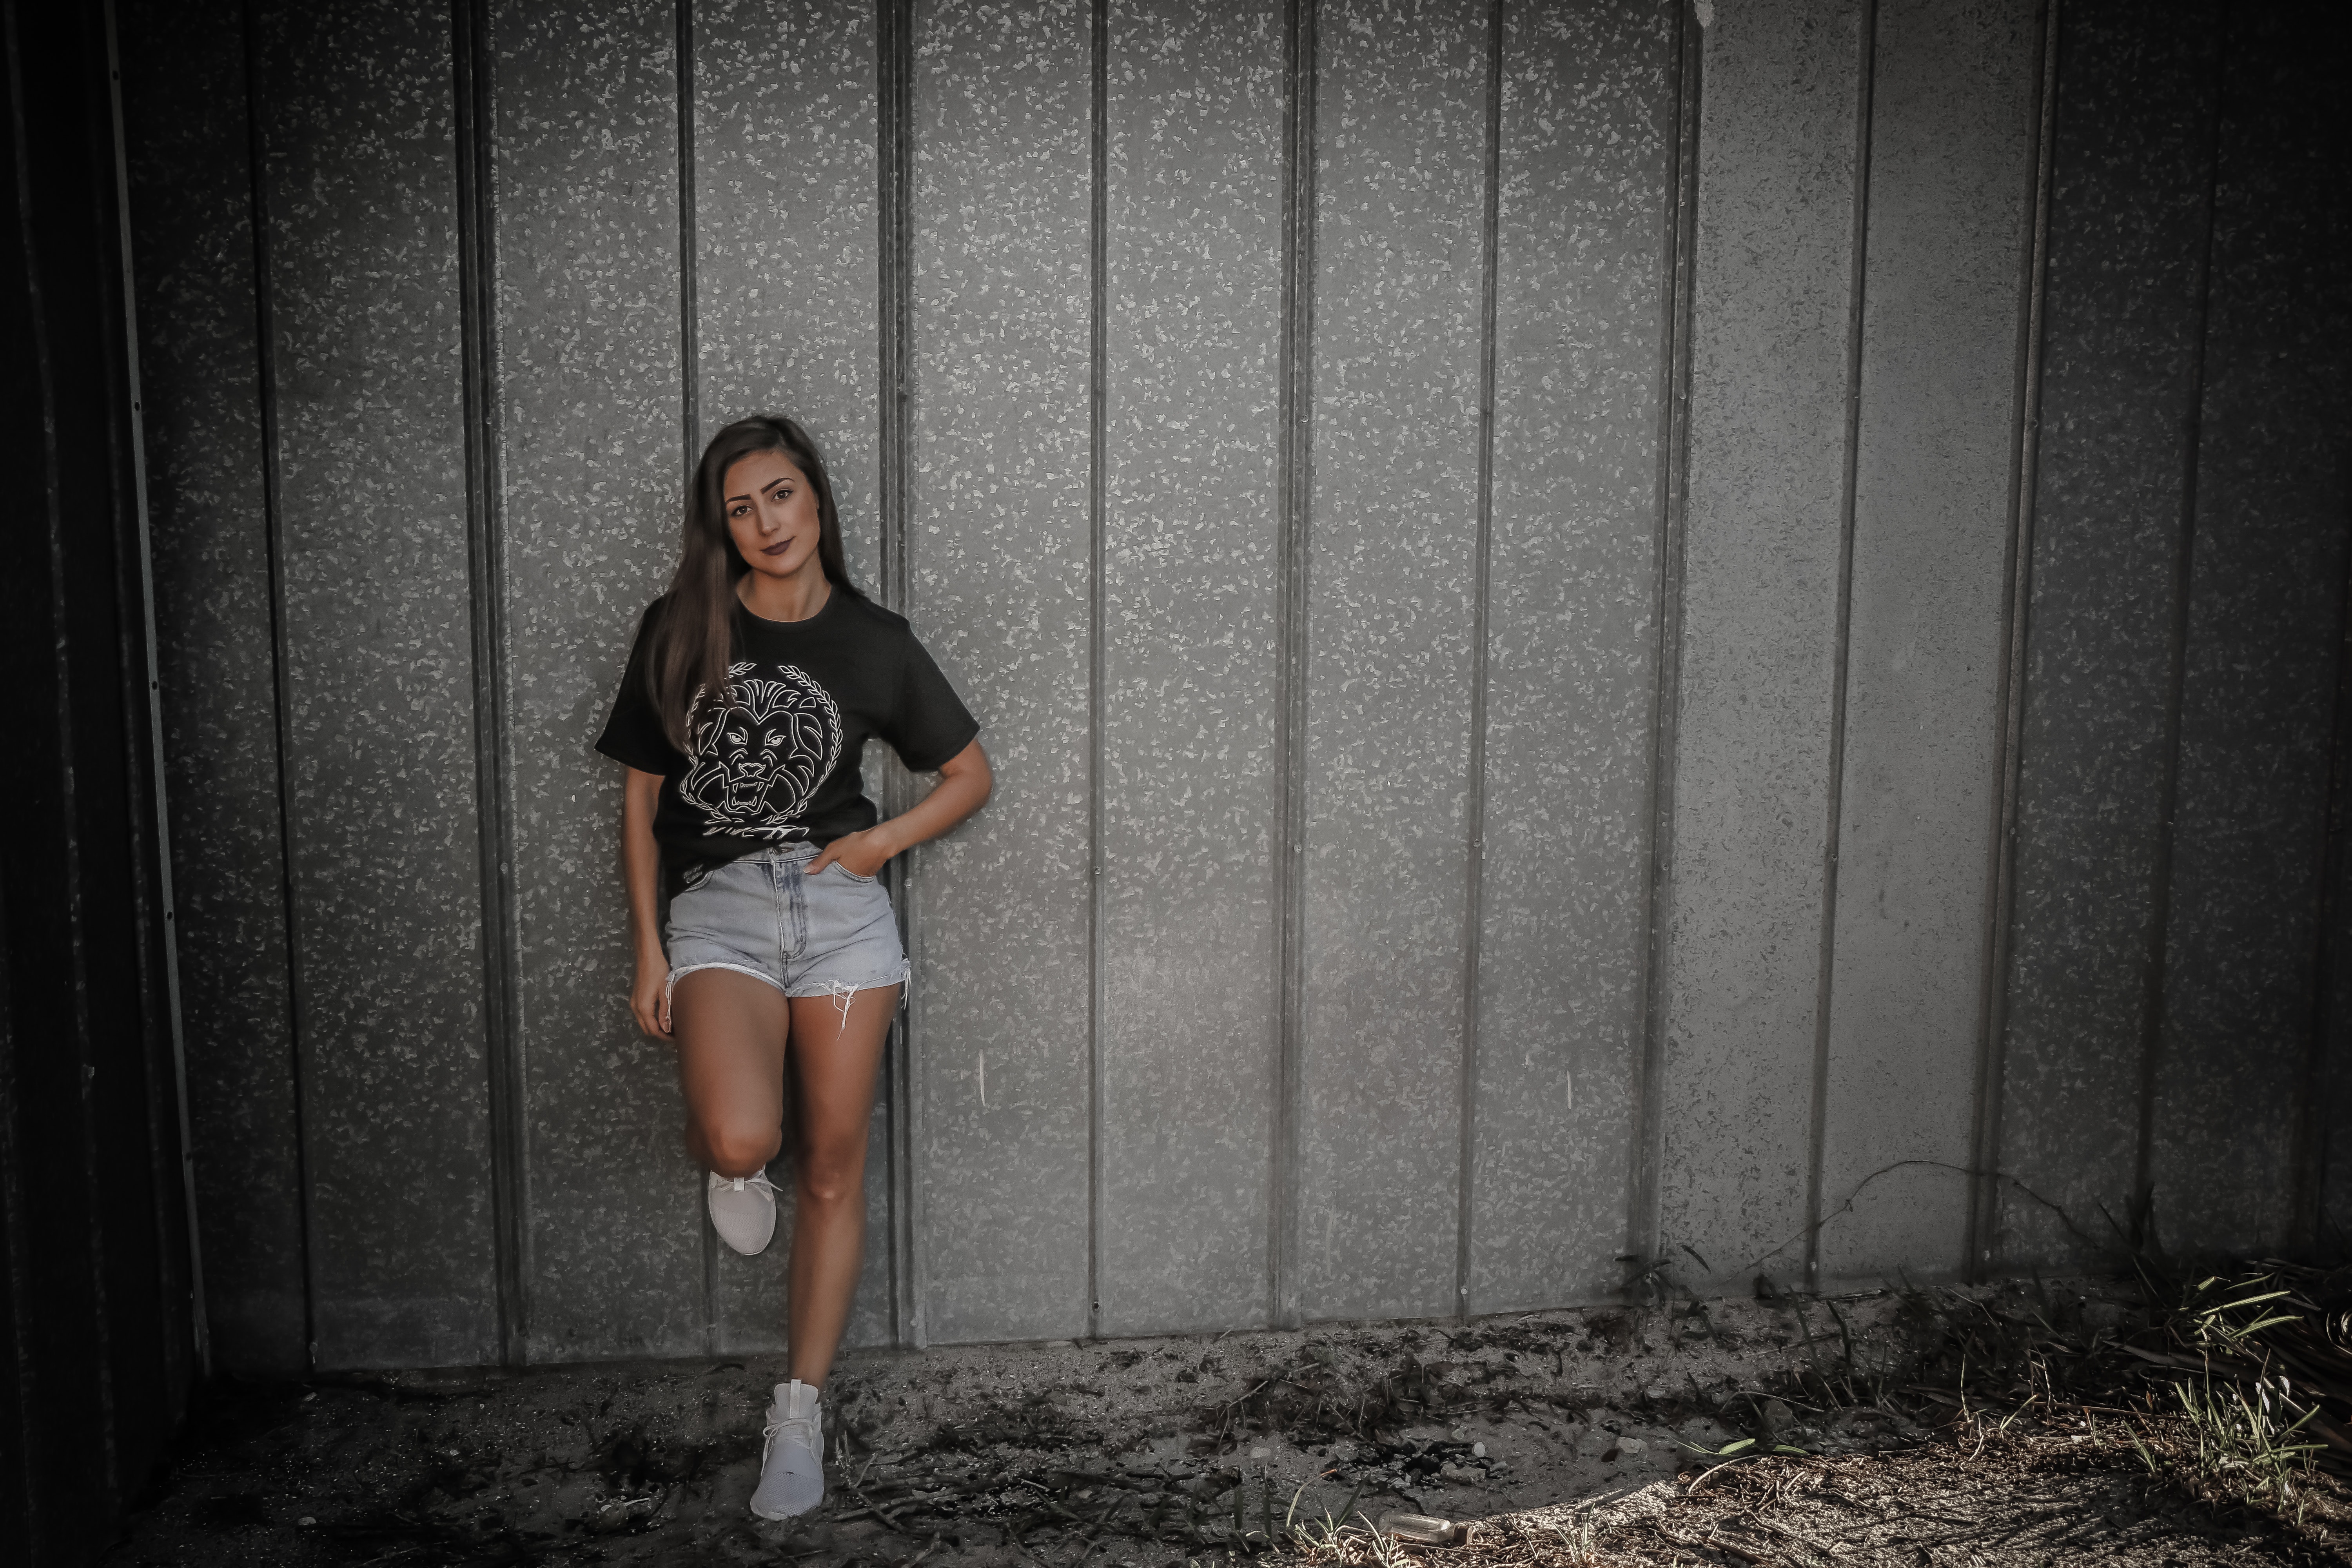
photograph, black, standing, beauty, leg, flash photography, human leg, fashion, photography, photo shoot, long hair, thigh, knee, portrait photography, muscle, model, sitting, brown hair, black hair, t shirt, shorts, portrait, darkness, style, art model